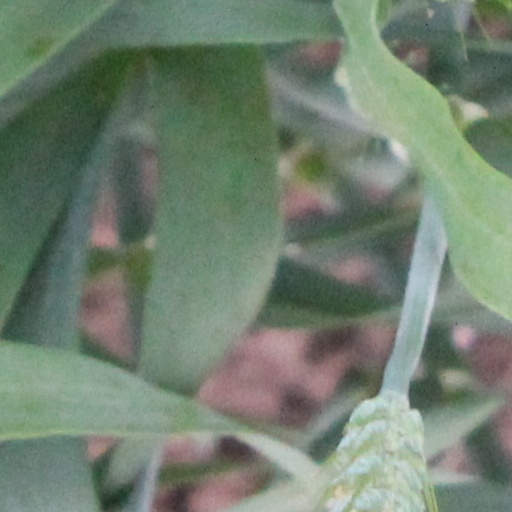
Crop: wheat